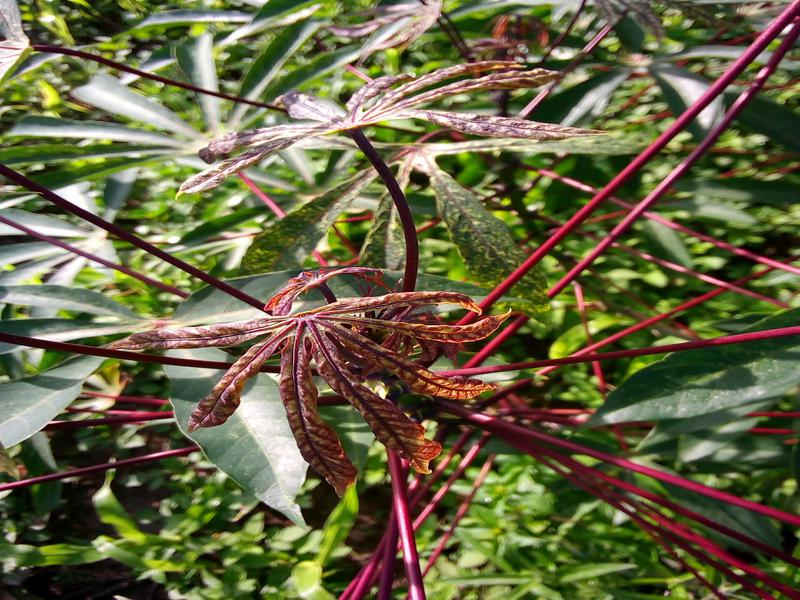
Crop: cassava
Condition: green_mottle